The Mozart Brothers

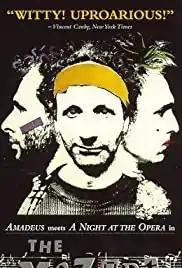

The Mozart Brothers is a 1986 Swedish comedy film directed by Suzanne Osten. Osten won the award for Best Director at the 22nd Guldbagge Awards.